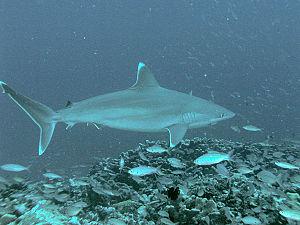
Le Requin pointe blanche, appelé aussi Requin à pointes blanches de récif ou Requin houareau, est une espèce de requin de la famille des Carcharhinidae. Il a une aire de répartition fragmentée dans les eaux tropicales de l'océan Indien et de l'océan Pacifique. On rencontre souvent cette espèce au large de petites îles ou dans des récifs coralliens, et il peut vivre jusqu'à une profondeur de 800 m. Le Requin pointe blanche peut atteindre 3 m de long. Il est reconnaissable par l'extrémité blanche de ses nageoires pectorales, dorsales et caudale, ce qui le différencie du Requin dagsit, plus grand et plus robuste.
Carcharhinus est un genre de requins de la famille des Carcharhinidae. Il compte une trentaine d'espèces de requins au corps fuselé et mesurant entre un et 4 mètres de long. Leur première nageoire dorsale est plus grande que la seconde et les nageoires pectorales sont bien développées. La nageoire caudale a un lobe supérieure plus grand que le lobe inférieur. Ces requins sont vivipares, et ils se nourrissent principalement de poissons osseux et quelquefois de crustacés et de céphalopodes, voire d'autres petits requins ou de sources de nourriture plus diverses.